Bangi Komuter station

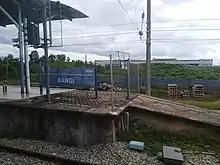
Running in board

Bangi Komuter station is a KTM Komuter train station located at and named after the small town of Bangi Lama, Hulu Langat District, Selangor, Malaysia. The station is situated on the northeast tip of the town, and is served by the Seremban Line KTM Komuter train services.